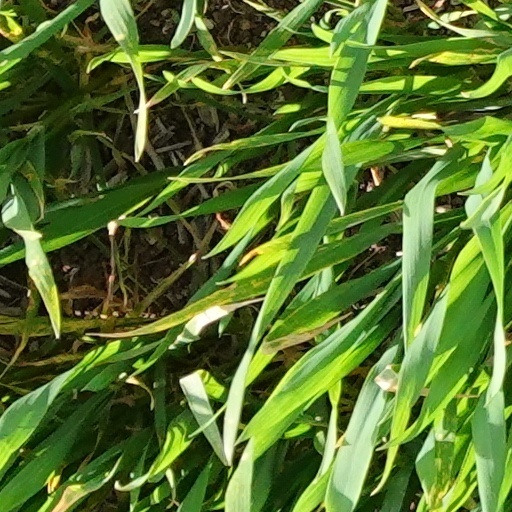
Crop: wheat